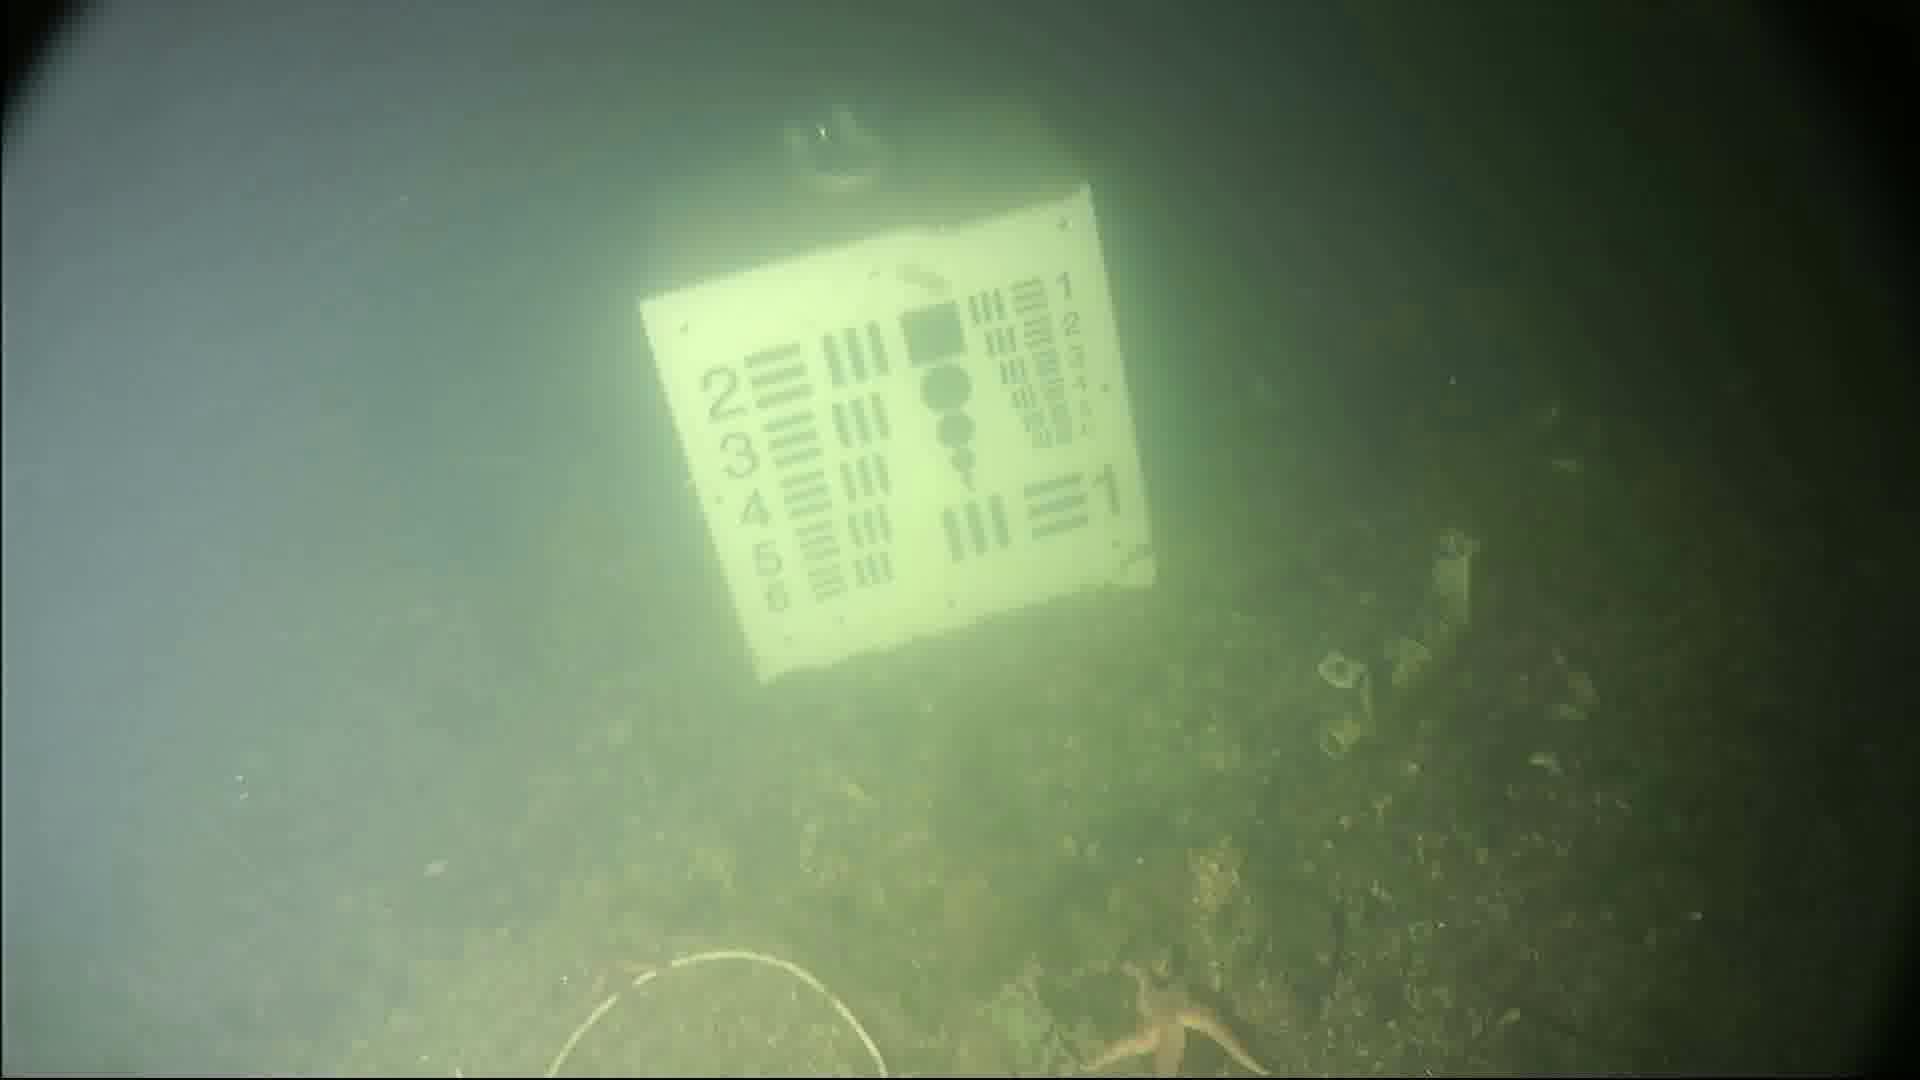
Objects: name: starfish
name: crab